Lake Vennandur

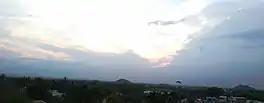

Lake Vennandur is located at west near to Vennandur. North side Lakeshore, South side Lakeshore and East side Lakeshore of lake are located in Vennandur. West side Lakeshore is located in Nachipatti. North and South side Lakeshore length are more than East and West side Lakeshore length.